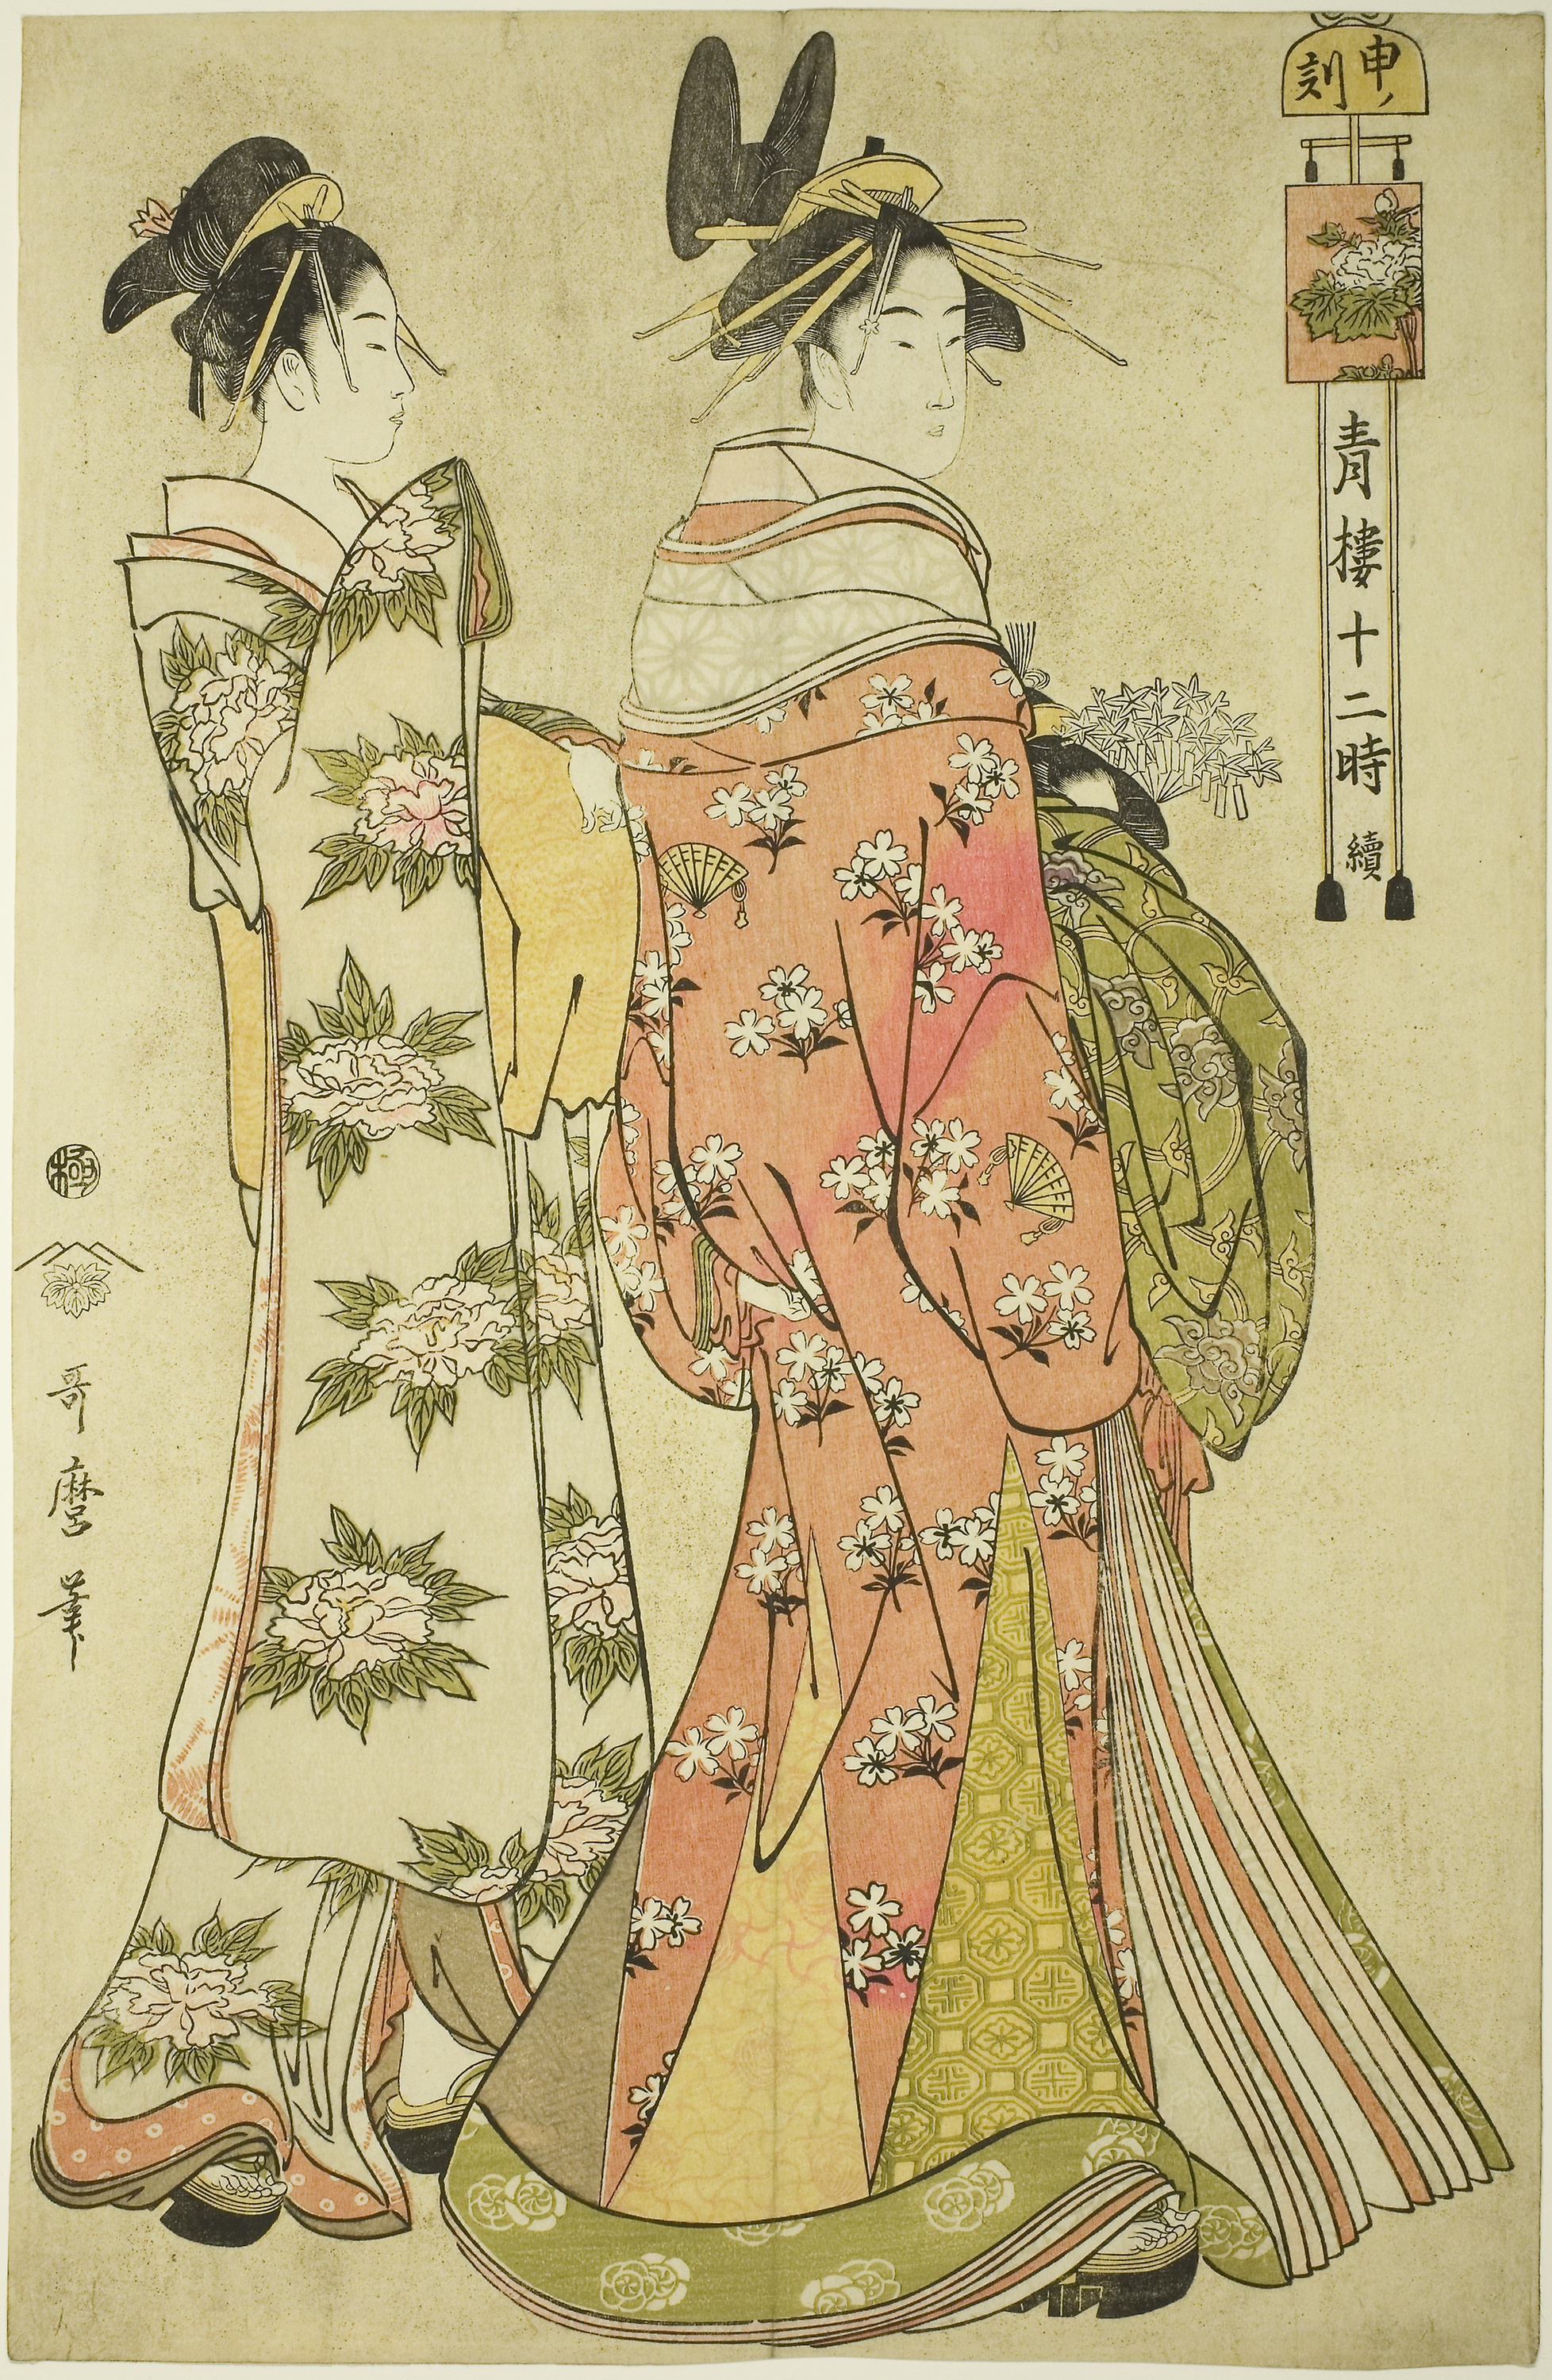
clothing, woman, art, costume design, illustration, pattern, fictional character, girl, fashion design, drawing